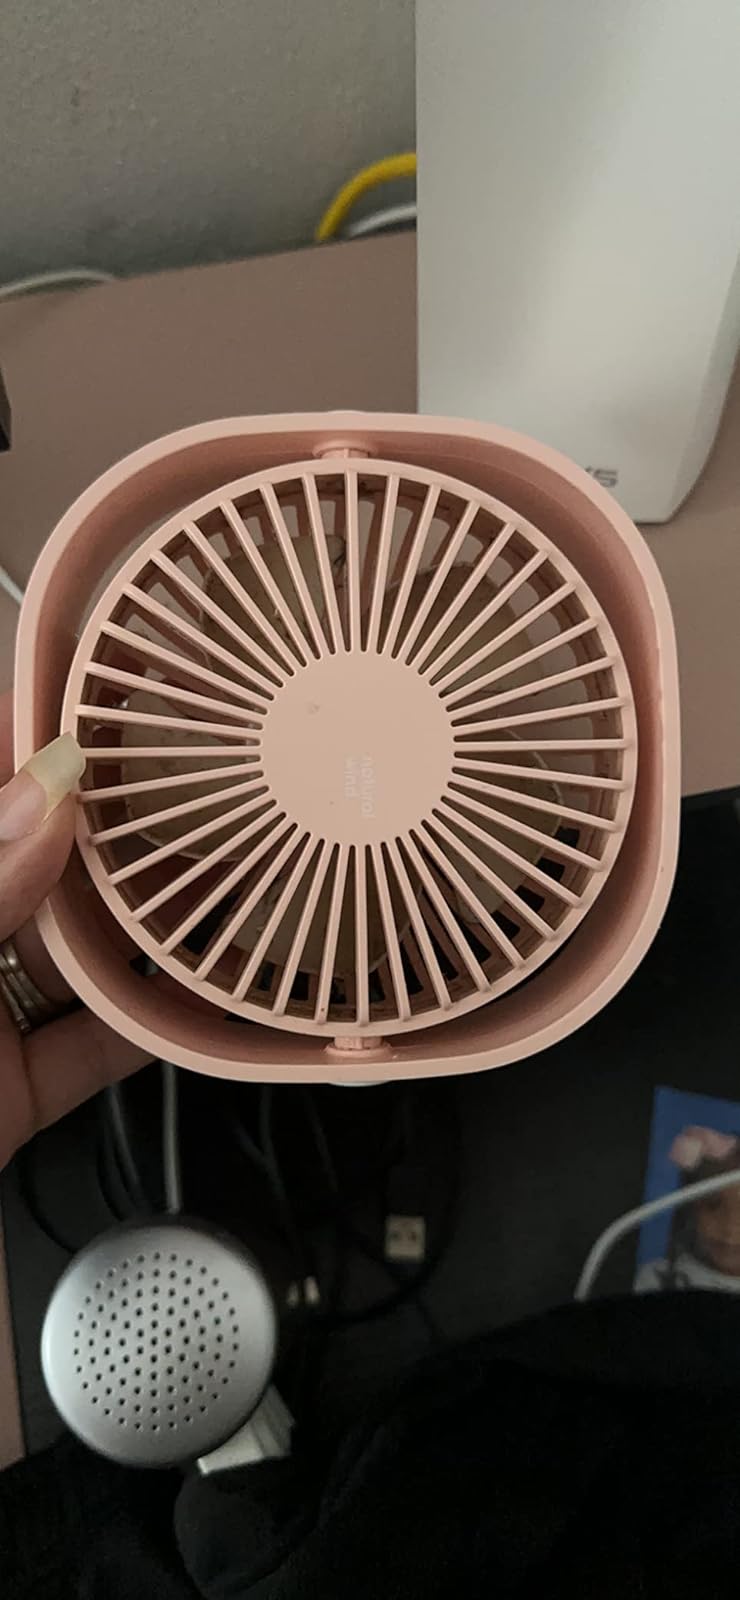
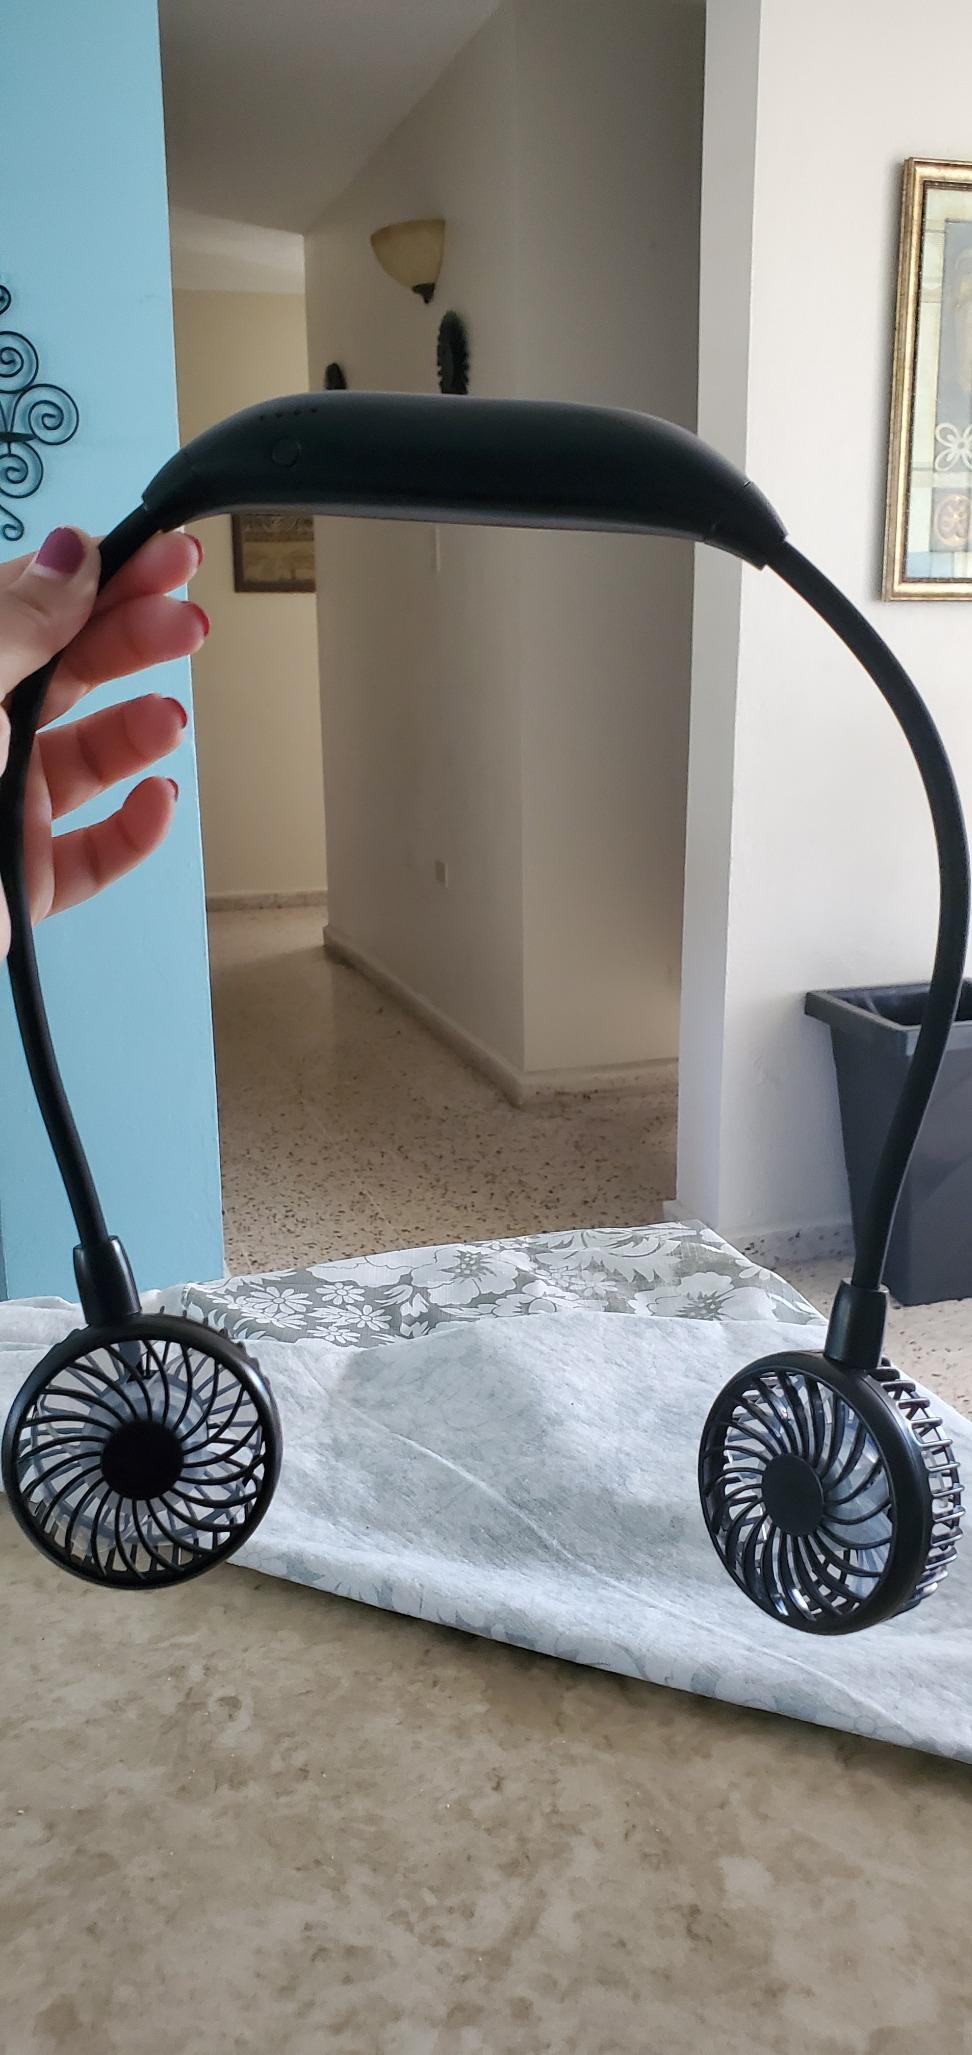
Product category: fan
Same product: no